Modern Medicine (art exhibition)

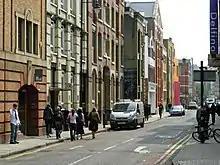
The Bermondsey locale of South London

Modern Medicine was the title of a group exhibition of contemporary art on display in "Building One"—one of the buildings comprising the former Peek Frean biscuit factory—in Bermondsey, London, in 1990. The exhibition was organized or "curated" by Billee Sellman, Damien Hirst and Carl Freedman. The exhibition included the first showing of Damien Hirst's sculpture "One Thousand Years". It was one of several warehouse exhibitions from which the YBA art scene developed—along with Freeze and East Country Yard.